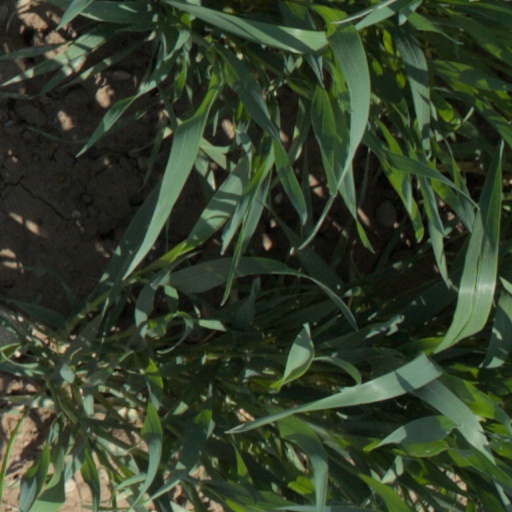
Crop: wheat